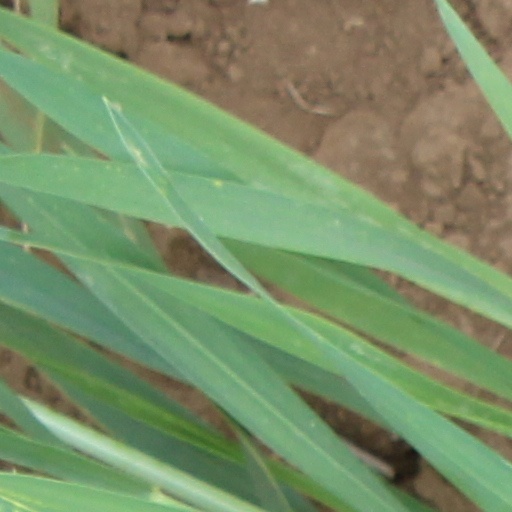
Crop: wheat